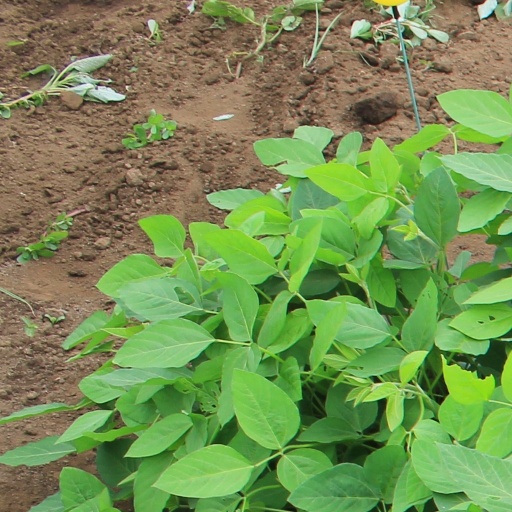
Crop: soybean